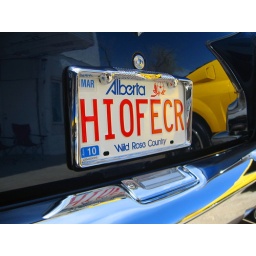
1957 Chevrolet spotten at a car show in Thorsby Alberta Canadam a yellow Shelby clone is reflected in te flawless paint.